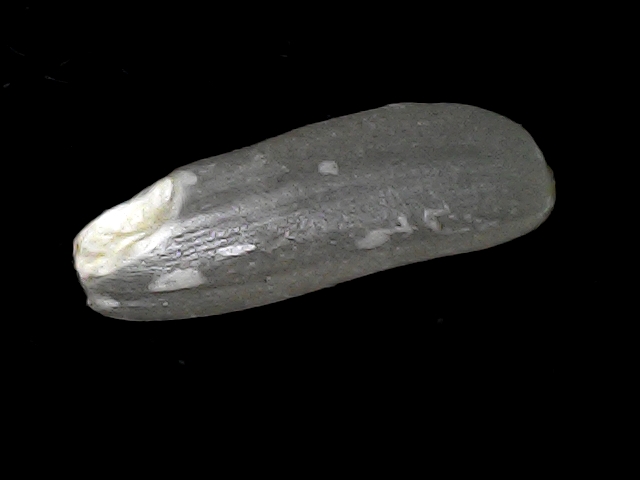
Rice variety: BD49